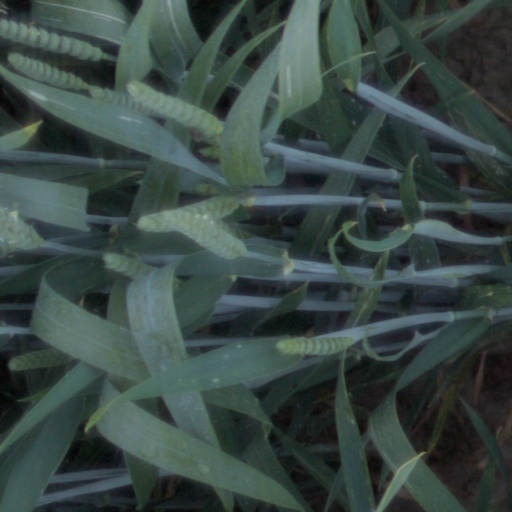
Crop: wheat